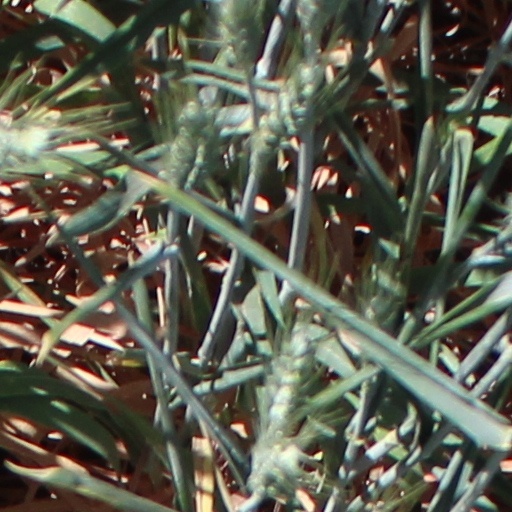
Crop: wheat